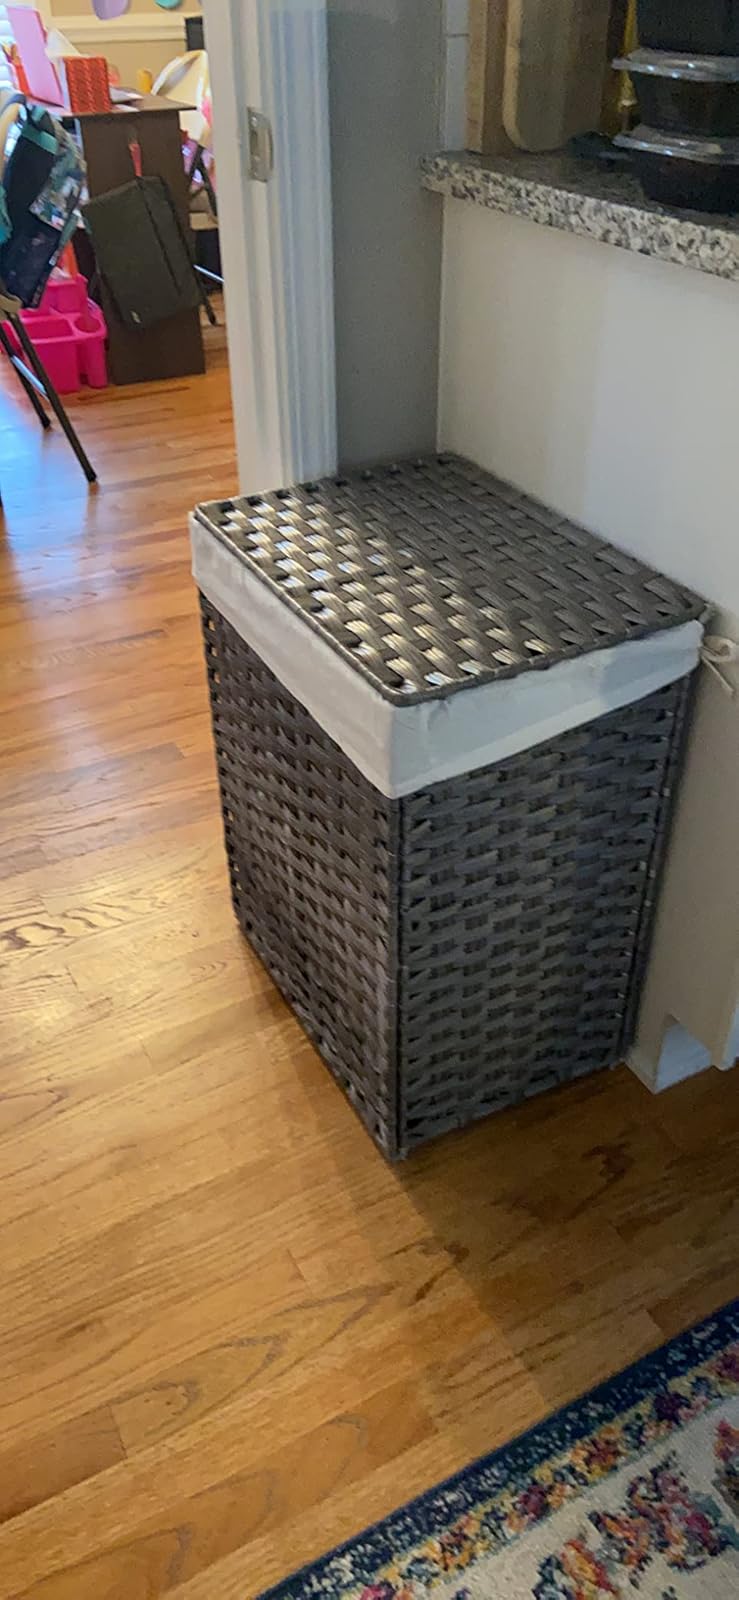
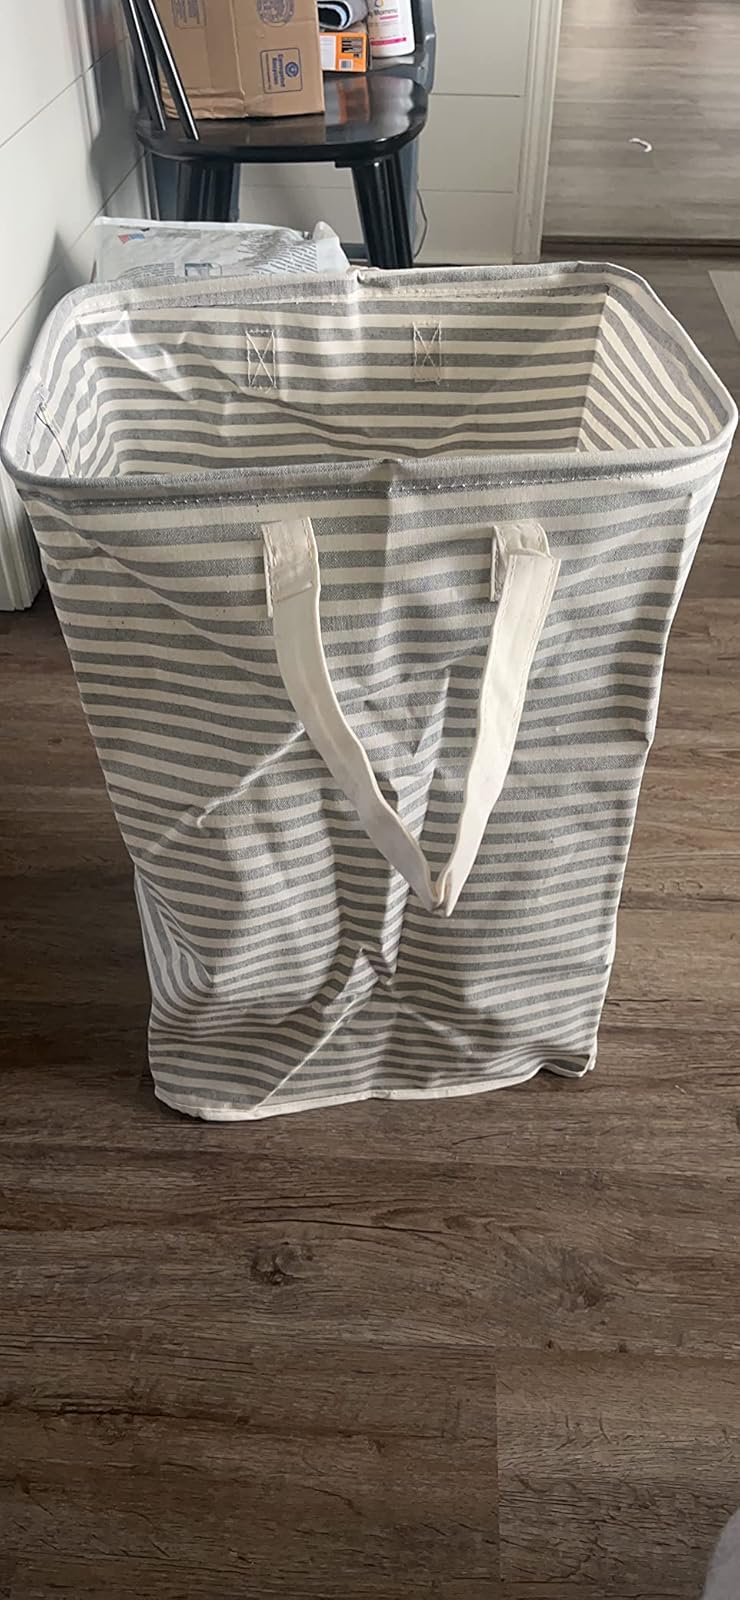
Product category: items_hamper
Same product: no